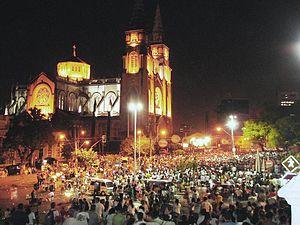
Fortaleza est une ville du Brésil, capitale de l'État du Ceará, dans la région du Nordeste. Elle appartient à la mésorégion Métropolitaine de Fortaleza et à la microrégion de Fortaleza. La ville s'est développée sur les rives du ruisseau Pajeú dans le nord-est du pays, à 1 690 km de Brasília. Son nom provient du Fort Schoonenborch, construit par les Hollandais au cours de leur deuxième contrôle de la région entre 1649 et 1654. La devise de la ville est le mot latin Fortitudine qui signifie « la force, la bravoure, le courage ».